Cavite

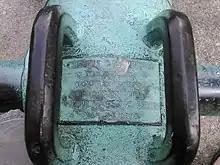
A marker affixed to the Cavite cannon in Winnetka, Illinois, USA that reads ""This gun was mounted on the defences of Cavite arsenal which was surrendered to Commodore George Dewey""

Spanish colonizers who arrived in the late 16th century saw the unusual tongue of land jutting out on Manila Bay and saw its deep waters as the main staging ground where they could launch bulky galleons. It would later become the most important port linking the colony to the outside world through the Manila-Acapulco Galleon trade. In 1571, Spanish colonizers established the port and City of Cavite and fortified the settlement as a first line of defense for the city of Manila. Galleons were built and fitted at the port and many Chinese merchants settled in the communities of Bacoor and Kawit, opposite the Spanish city to trade silks, porcelain and other oriental goods.